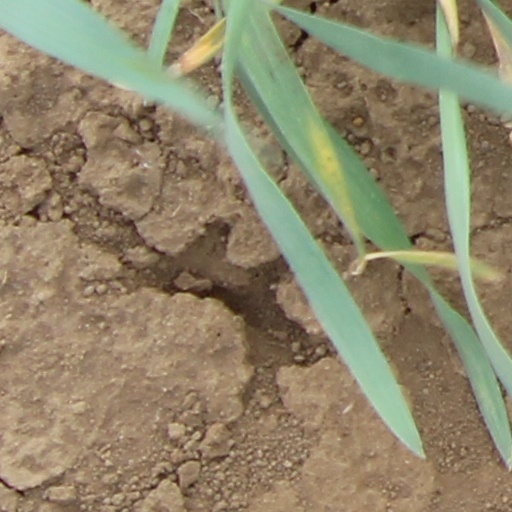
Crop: wheat